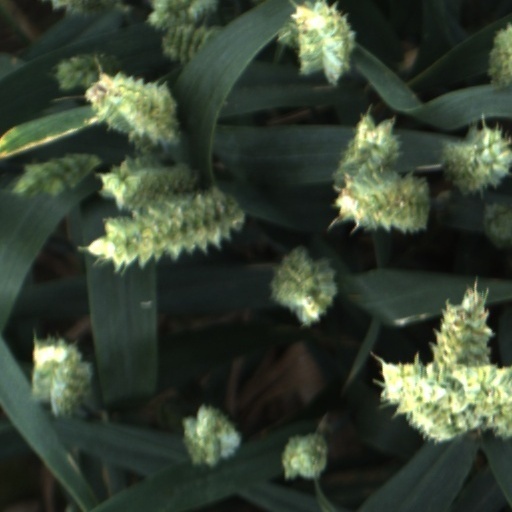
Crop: wheat